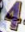
Number: 4